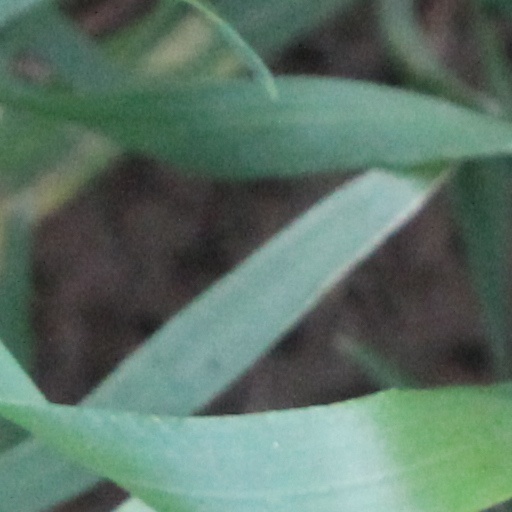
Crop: wheat